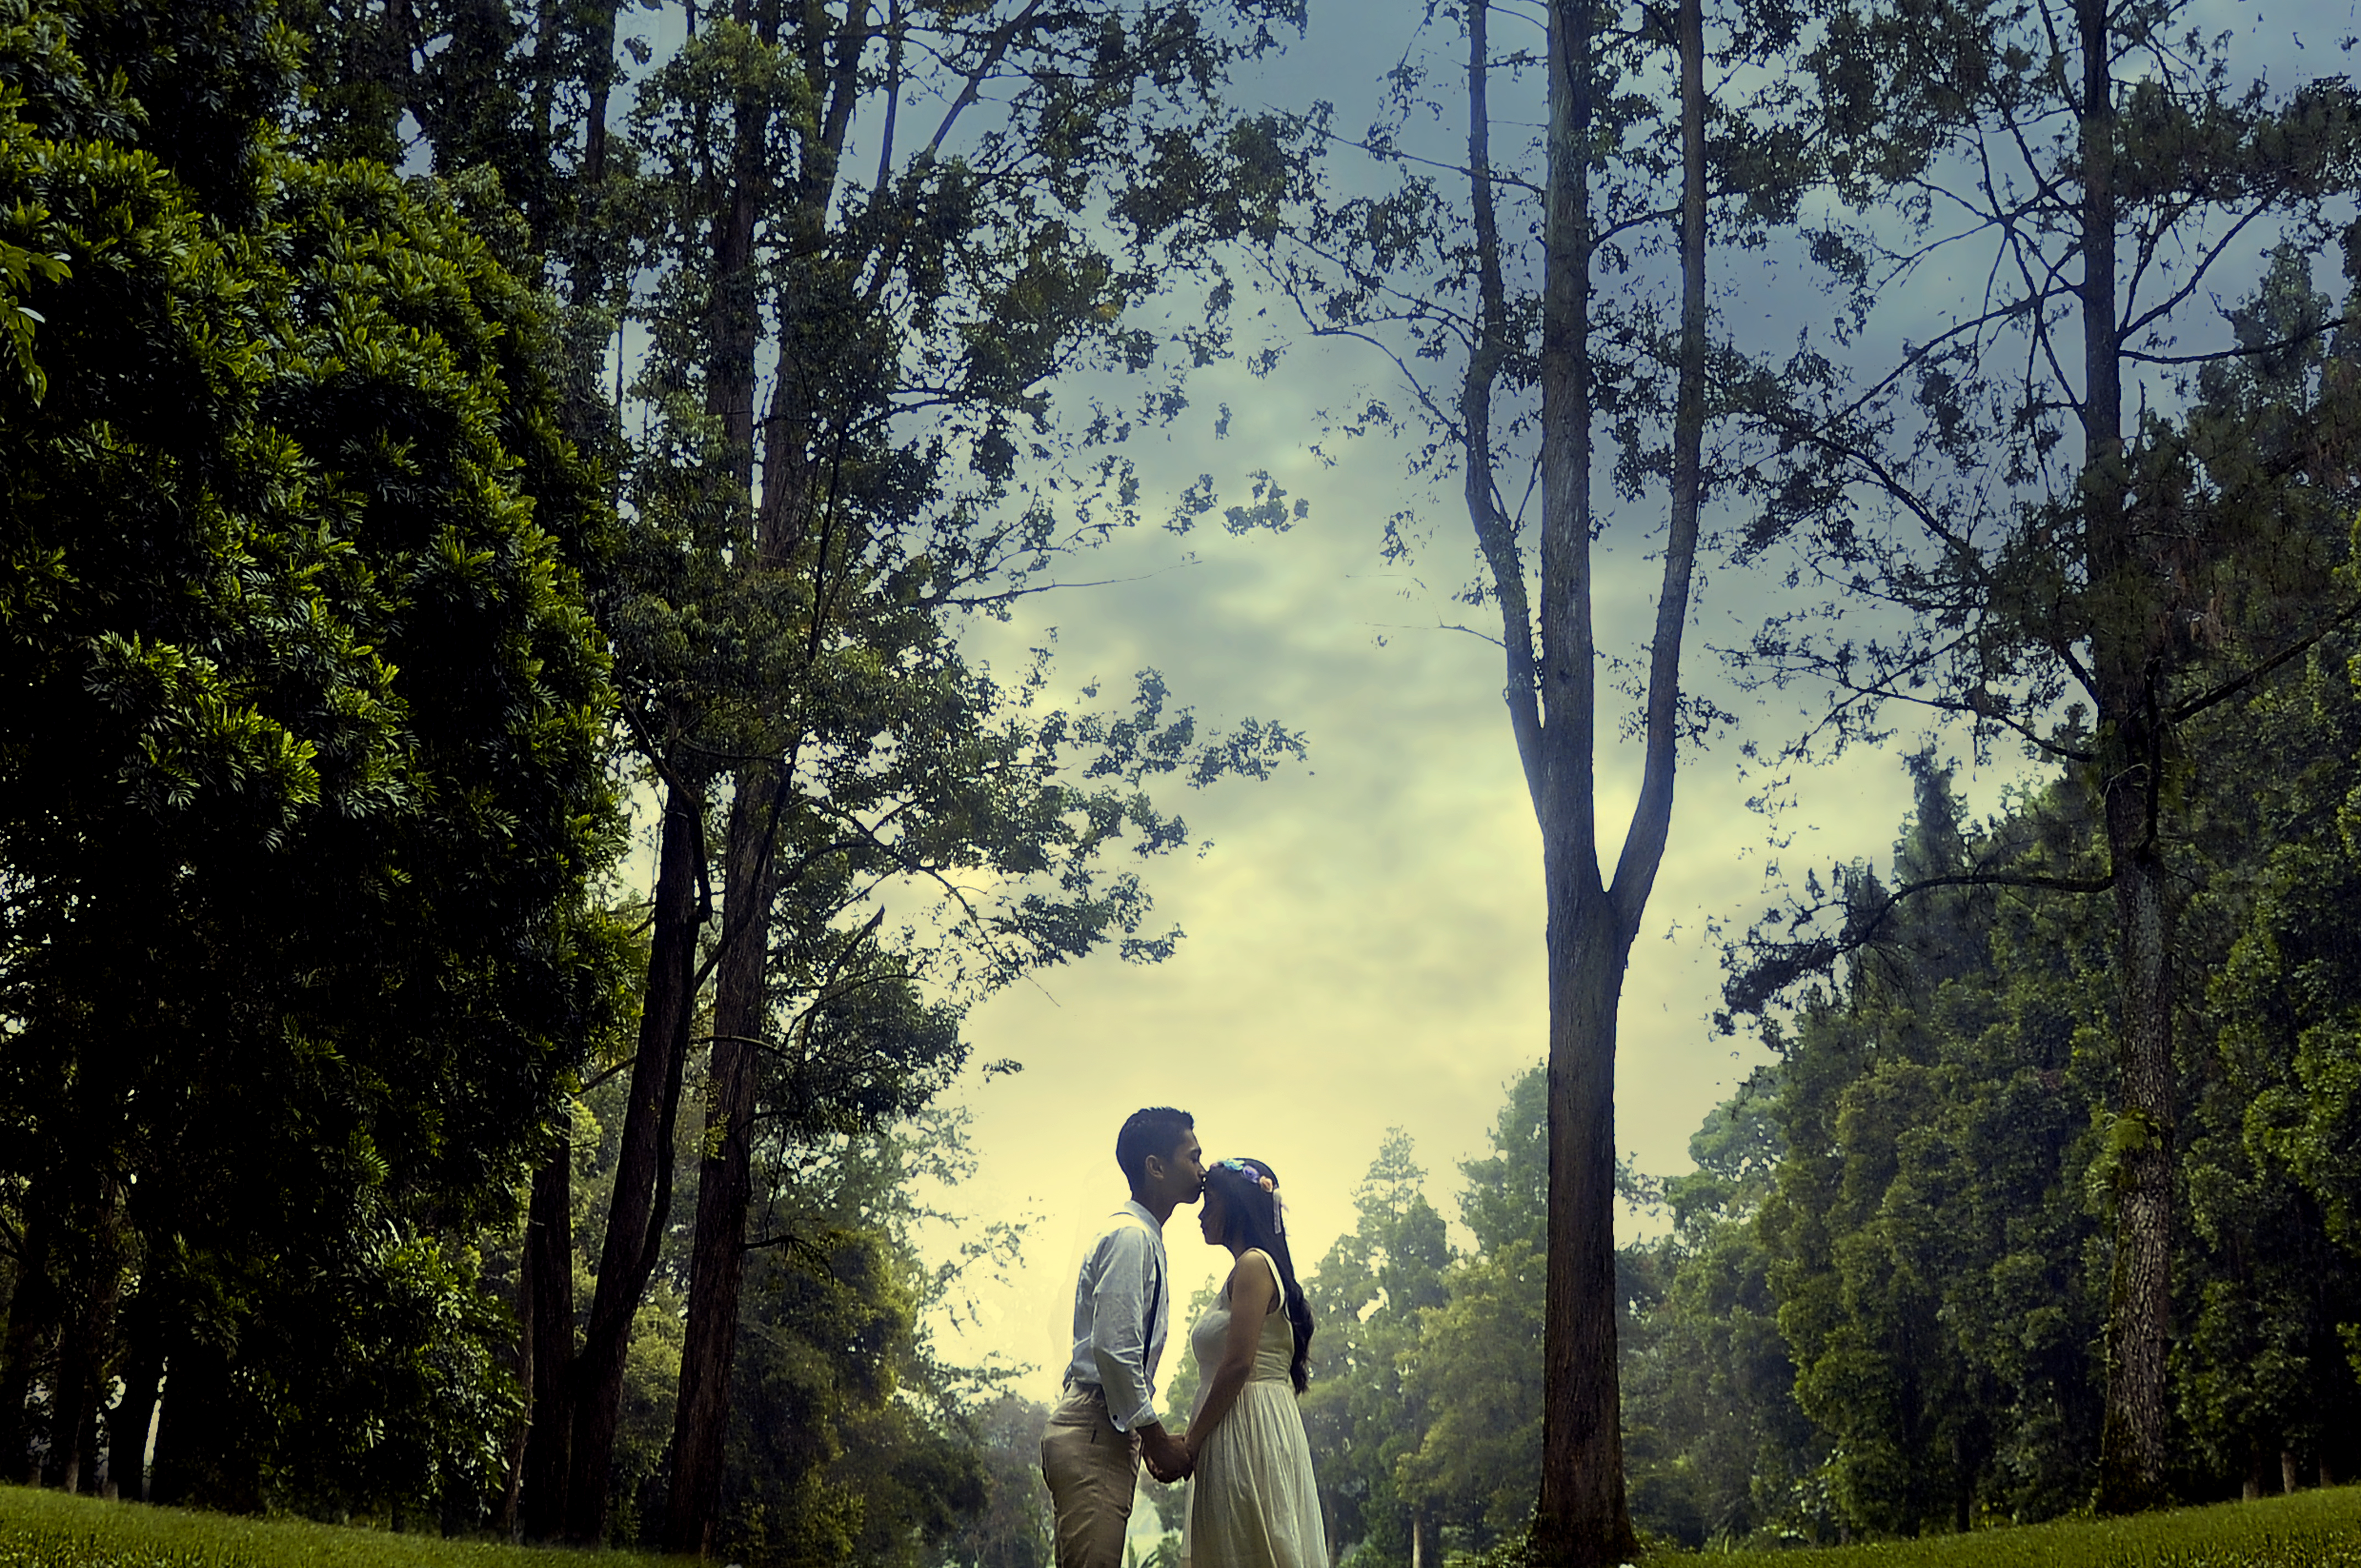
wedding, People in nature, tree, nature, photograph, sky, green, natural environment, forest, woody plant, male, biome, grass, botany, woodland, sunlight, branch, plant, grass family, photography, cloud, dress, landscape, lawn, love, gesture, meadow, happy, old growth forest, ceremony, trunk, bride, plantation, park, grassland